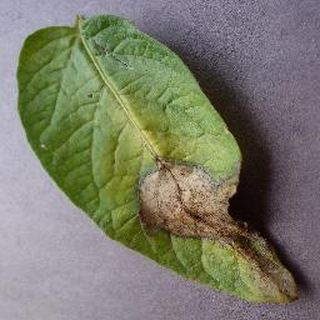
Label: potato_late_blight